The Case Study of Vanitas

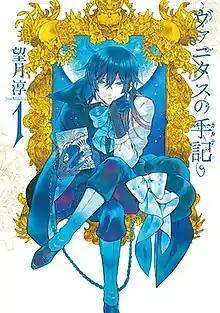
First volume cover, featuring Vanitas

is a Japanese manga series written and illustrated by Jun Mochizuki. It has been serialized in Square Enix's manga magazine "Monthly Gangan Joker" since December 2015. In North America, the manga is published in English by Yen Press.